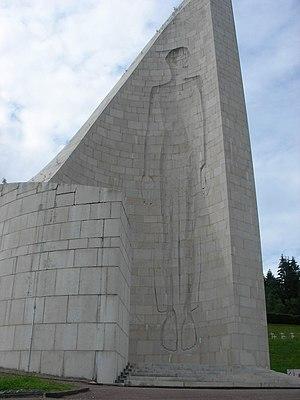
Mémorial aux martyrs et héros de la déportation au camp de Natzweiler-Struthof à Natzwiller (Bas-Rhin, France).
La Grande traversée des Vosges désigne la section du sentier de grande randonnée 5 traversant le massif des Vosges du Donon au Ballon d'Alsace sur une distance de 220 km.